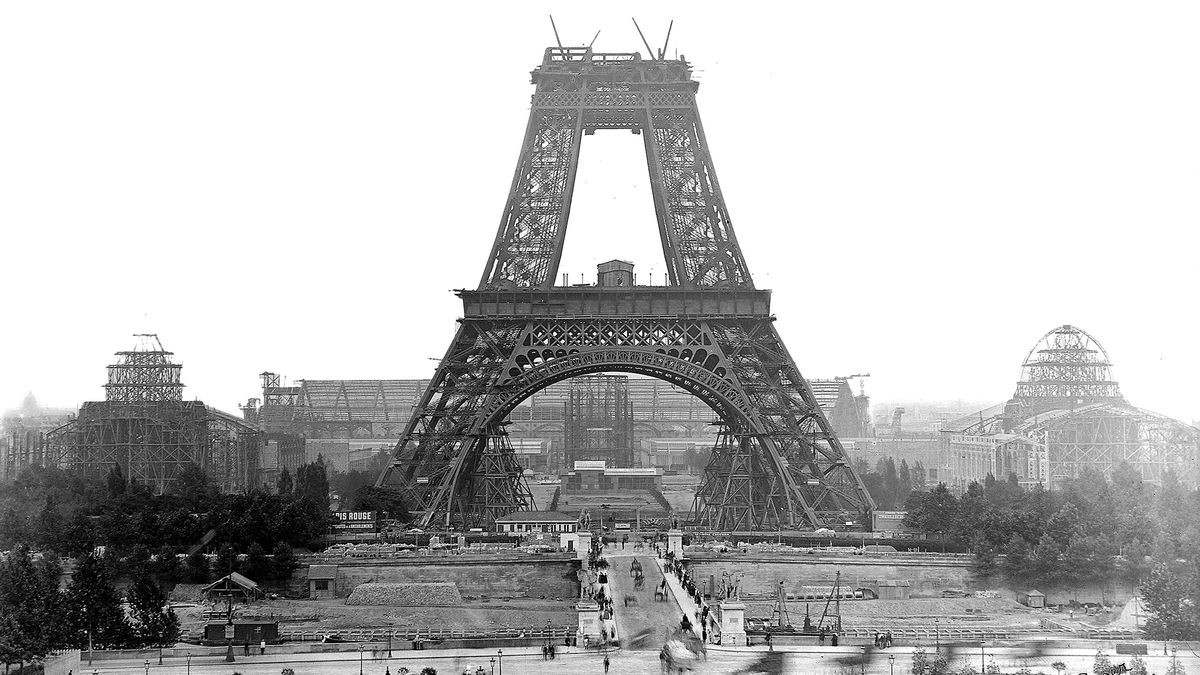
Landmark: Eiffel Tower